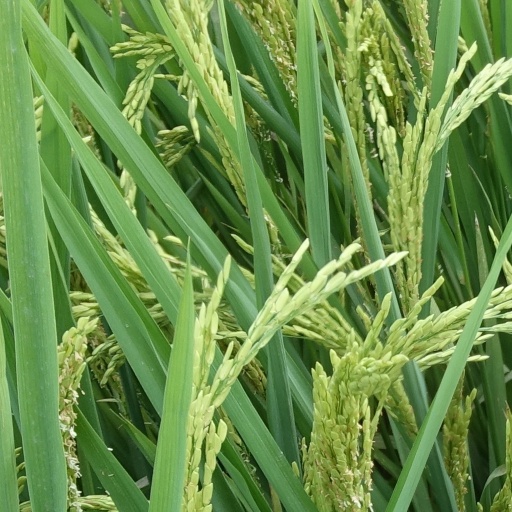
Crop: rice